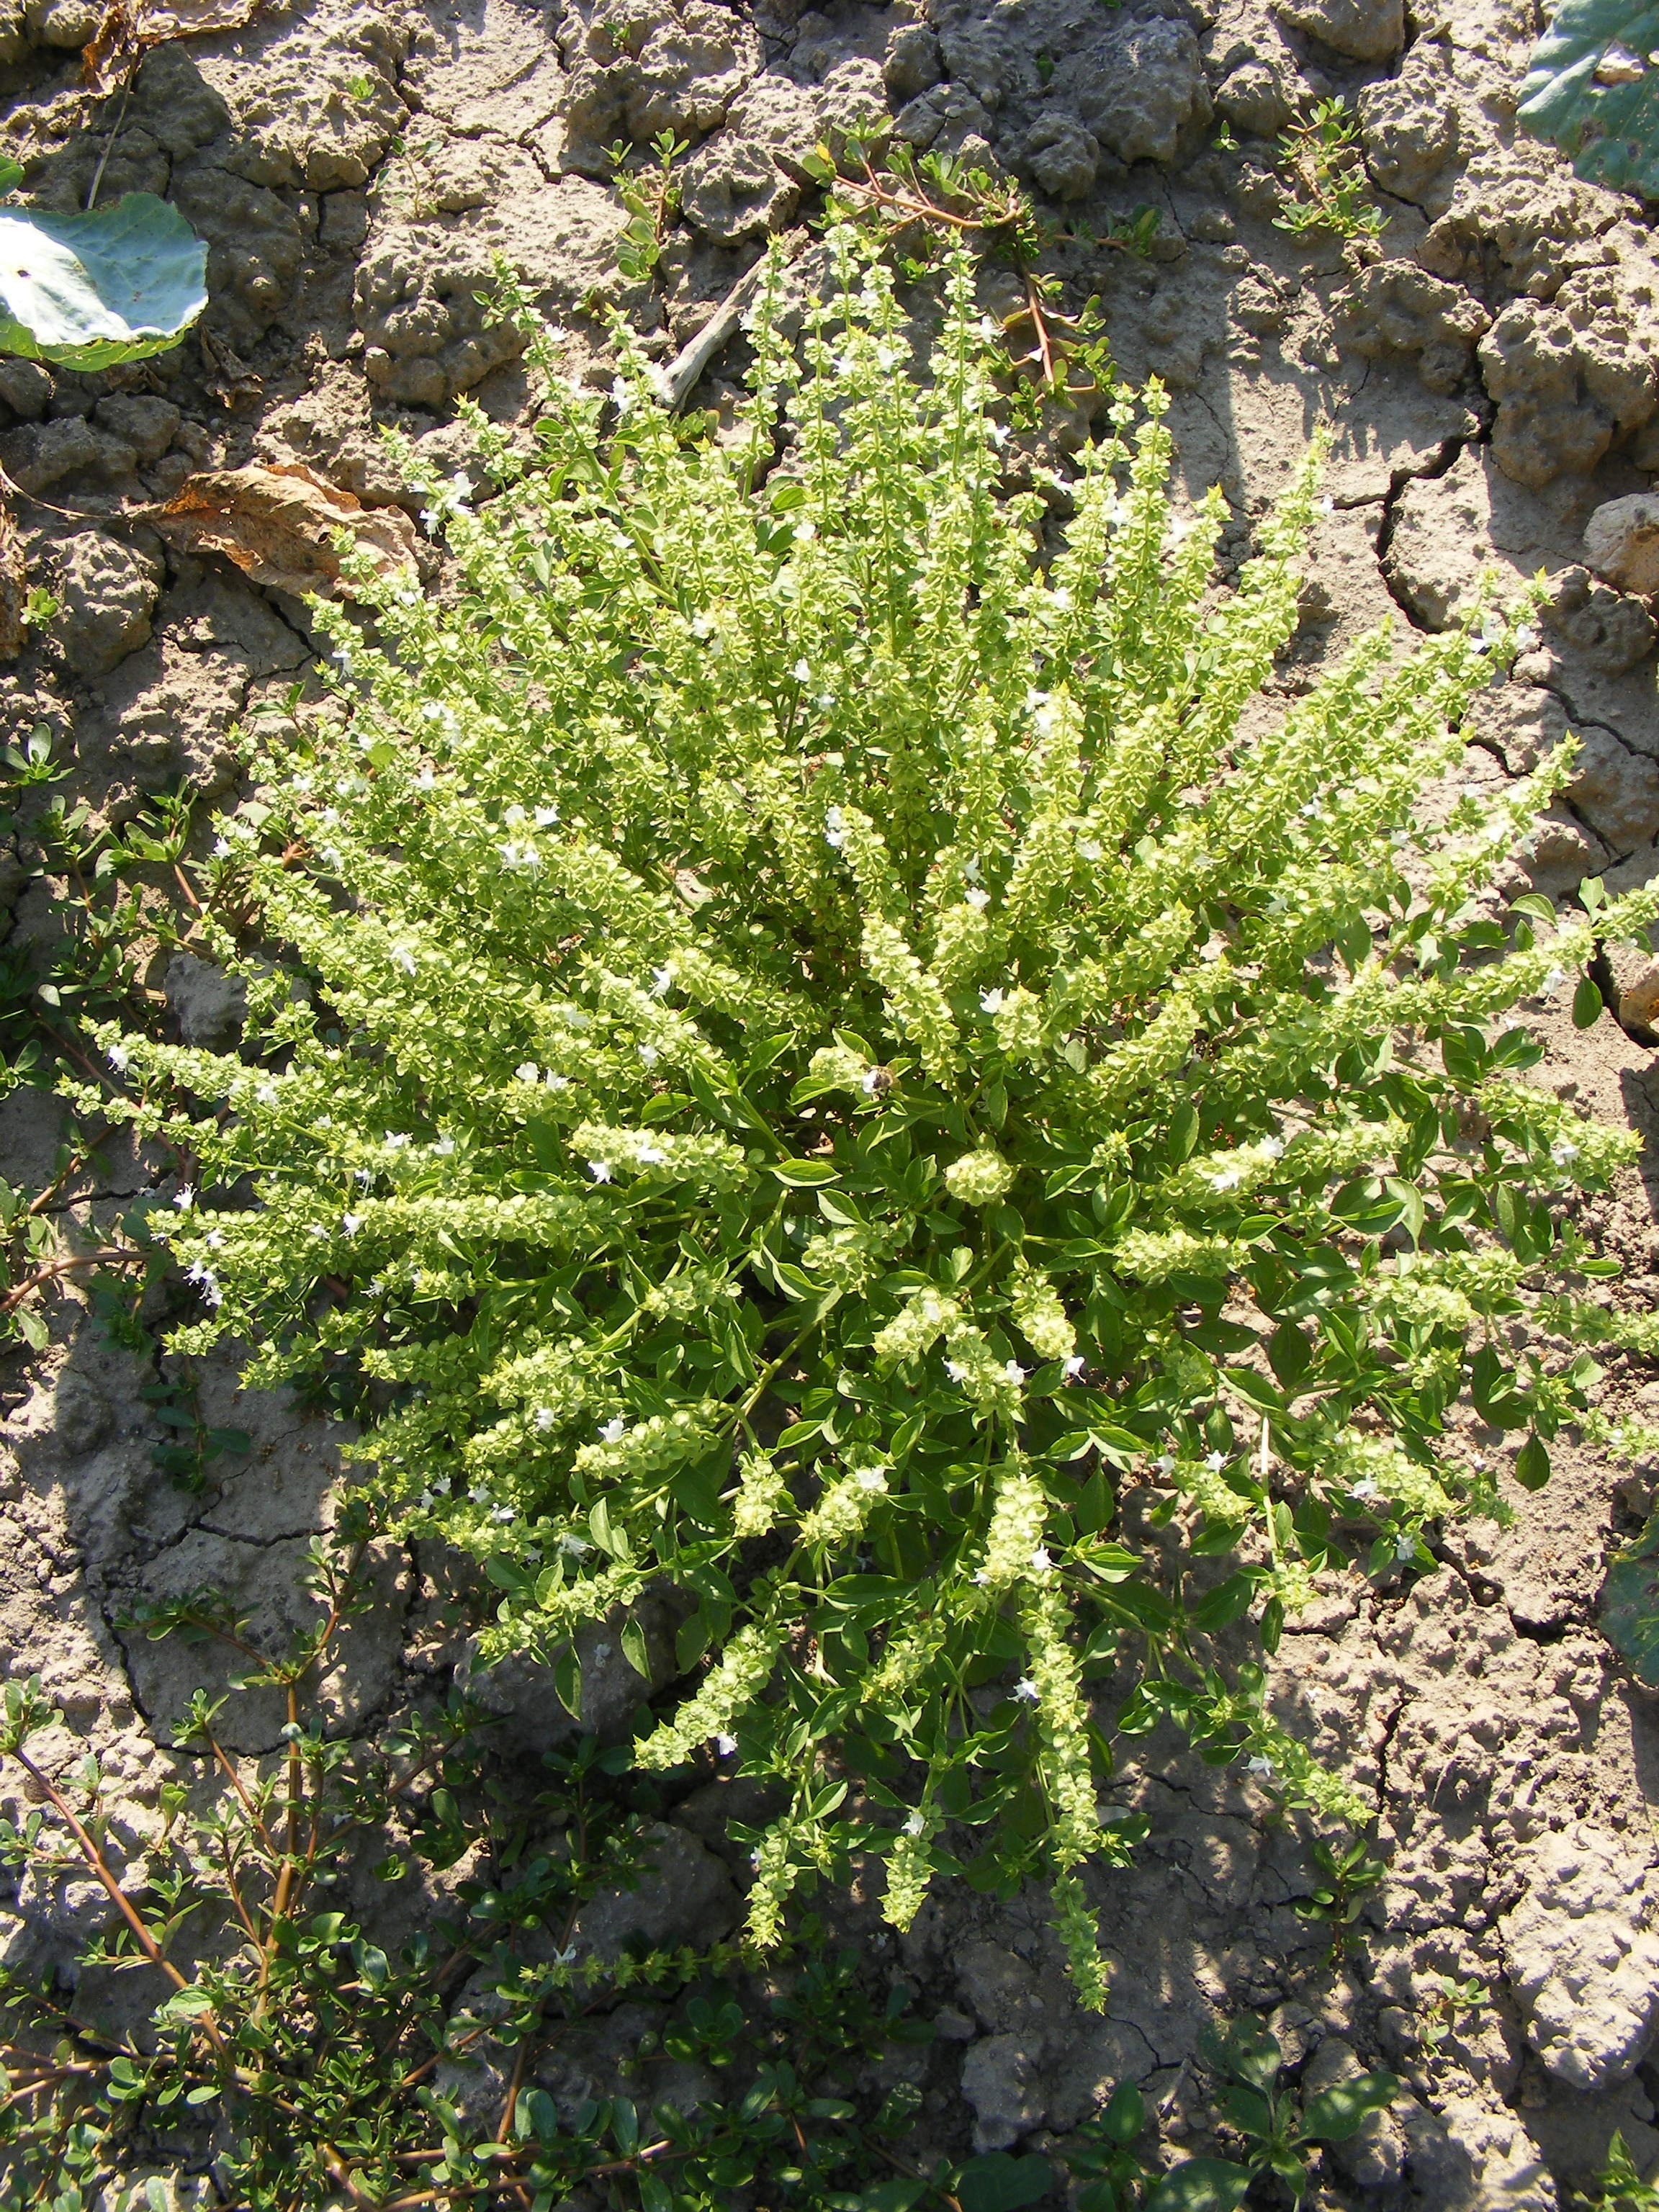
tree, plant, flower, bloom, bush, herb, botany, garden, flora, basil, plants, wildflower, flowers, shrub, flowering plant, subshrub, land plant, rock samphire, minimum, ocymum